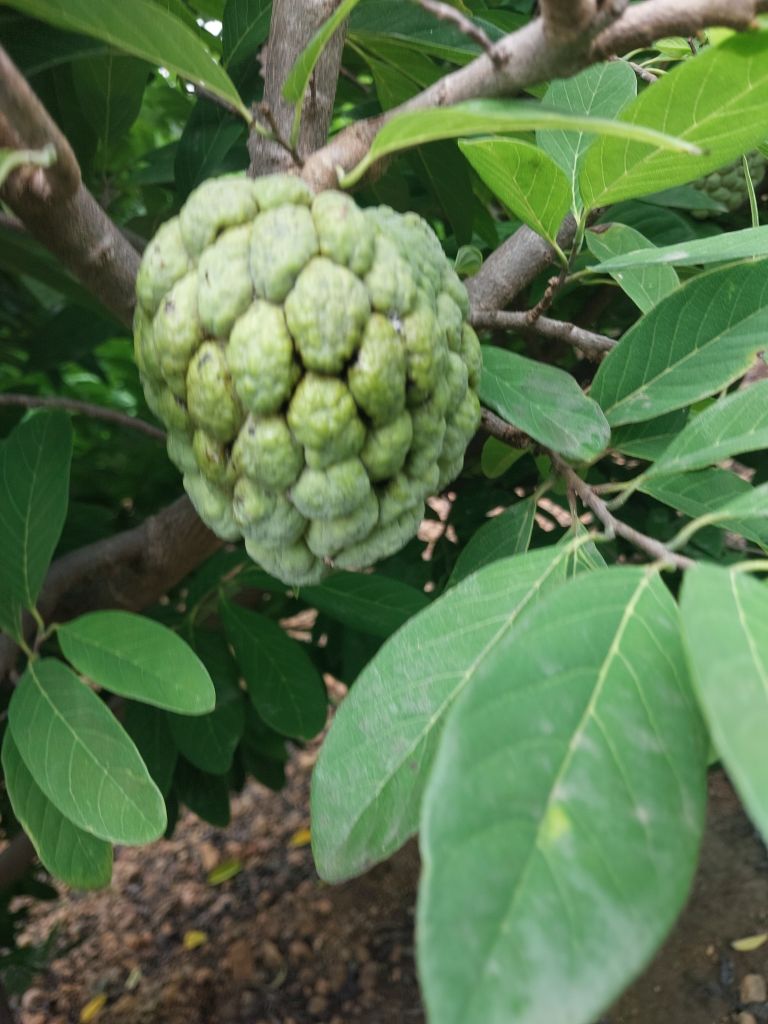
Disease label: Athracnose